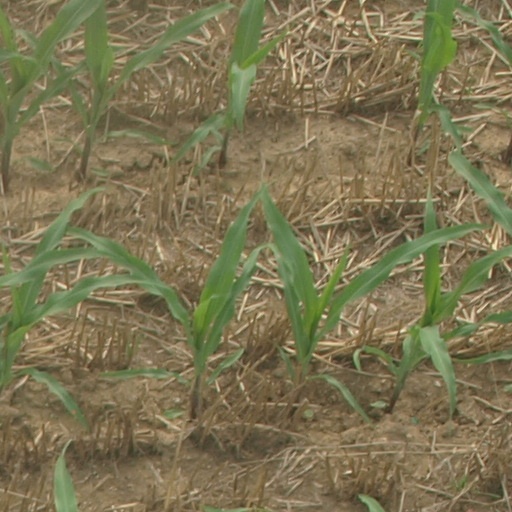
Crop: maize; corn